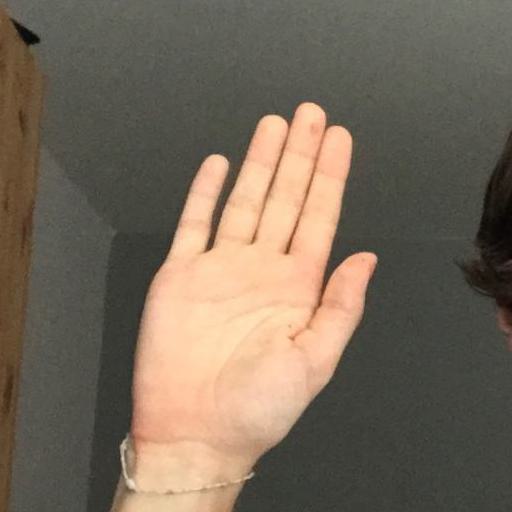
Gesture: stop